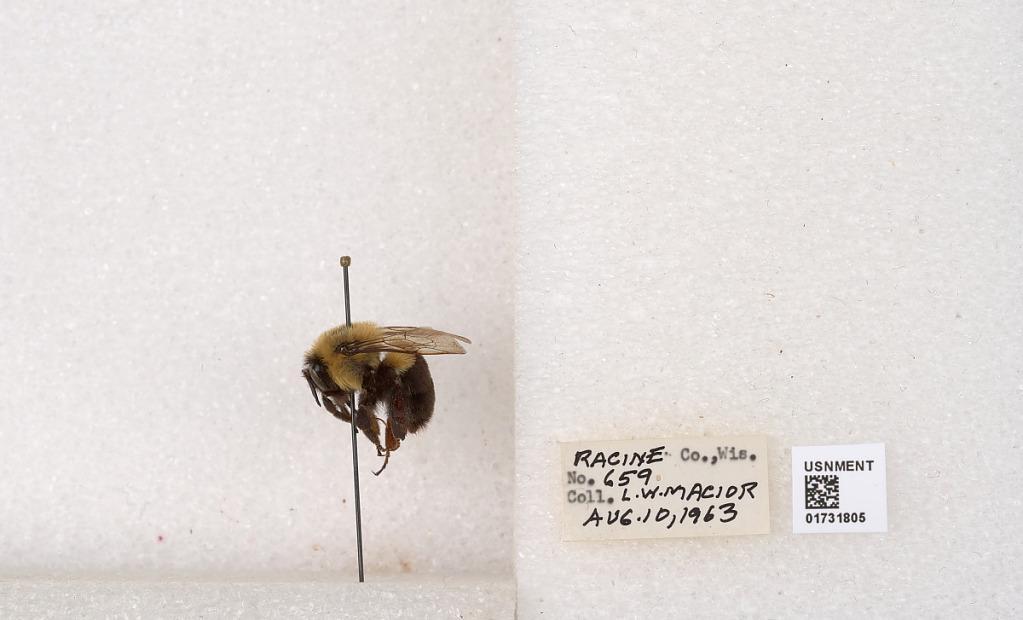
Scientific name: Bombus impatiens Cresson
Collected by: L. Macior
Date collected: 1963-8-10
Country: United States
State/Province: Wisconsin
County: Racine
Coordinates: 42.7299, -87.8123